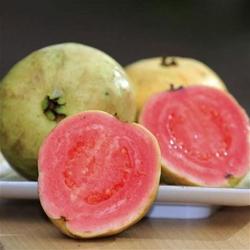
Label: Guava